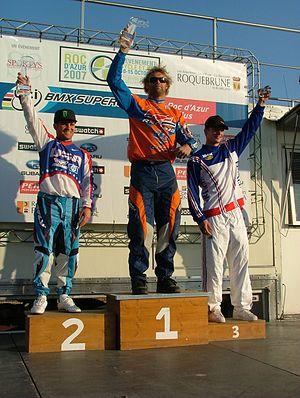
La Coupe du monde de BMX est organisée par l'Union cycliste internationale. La première édition annoncée en 2002 a eu lieu en 2003 dans le but de promouvoir le BMX.